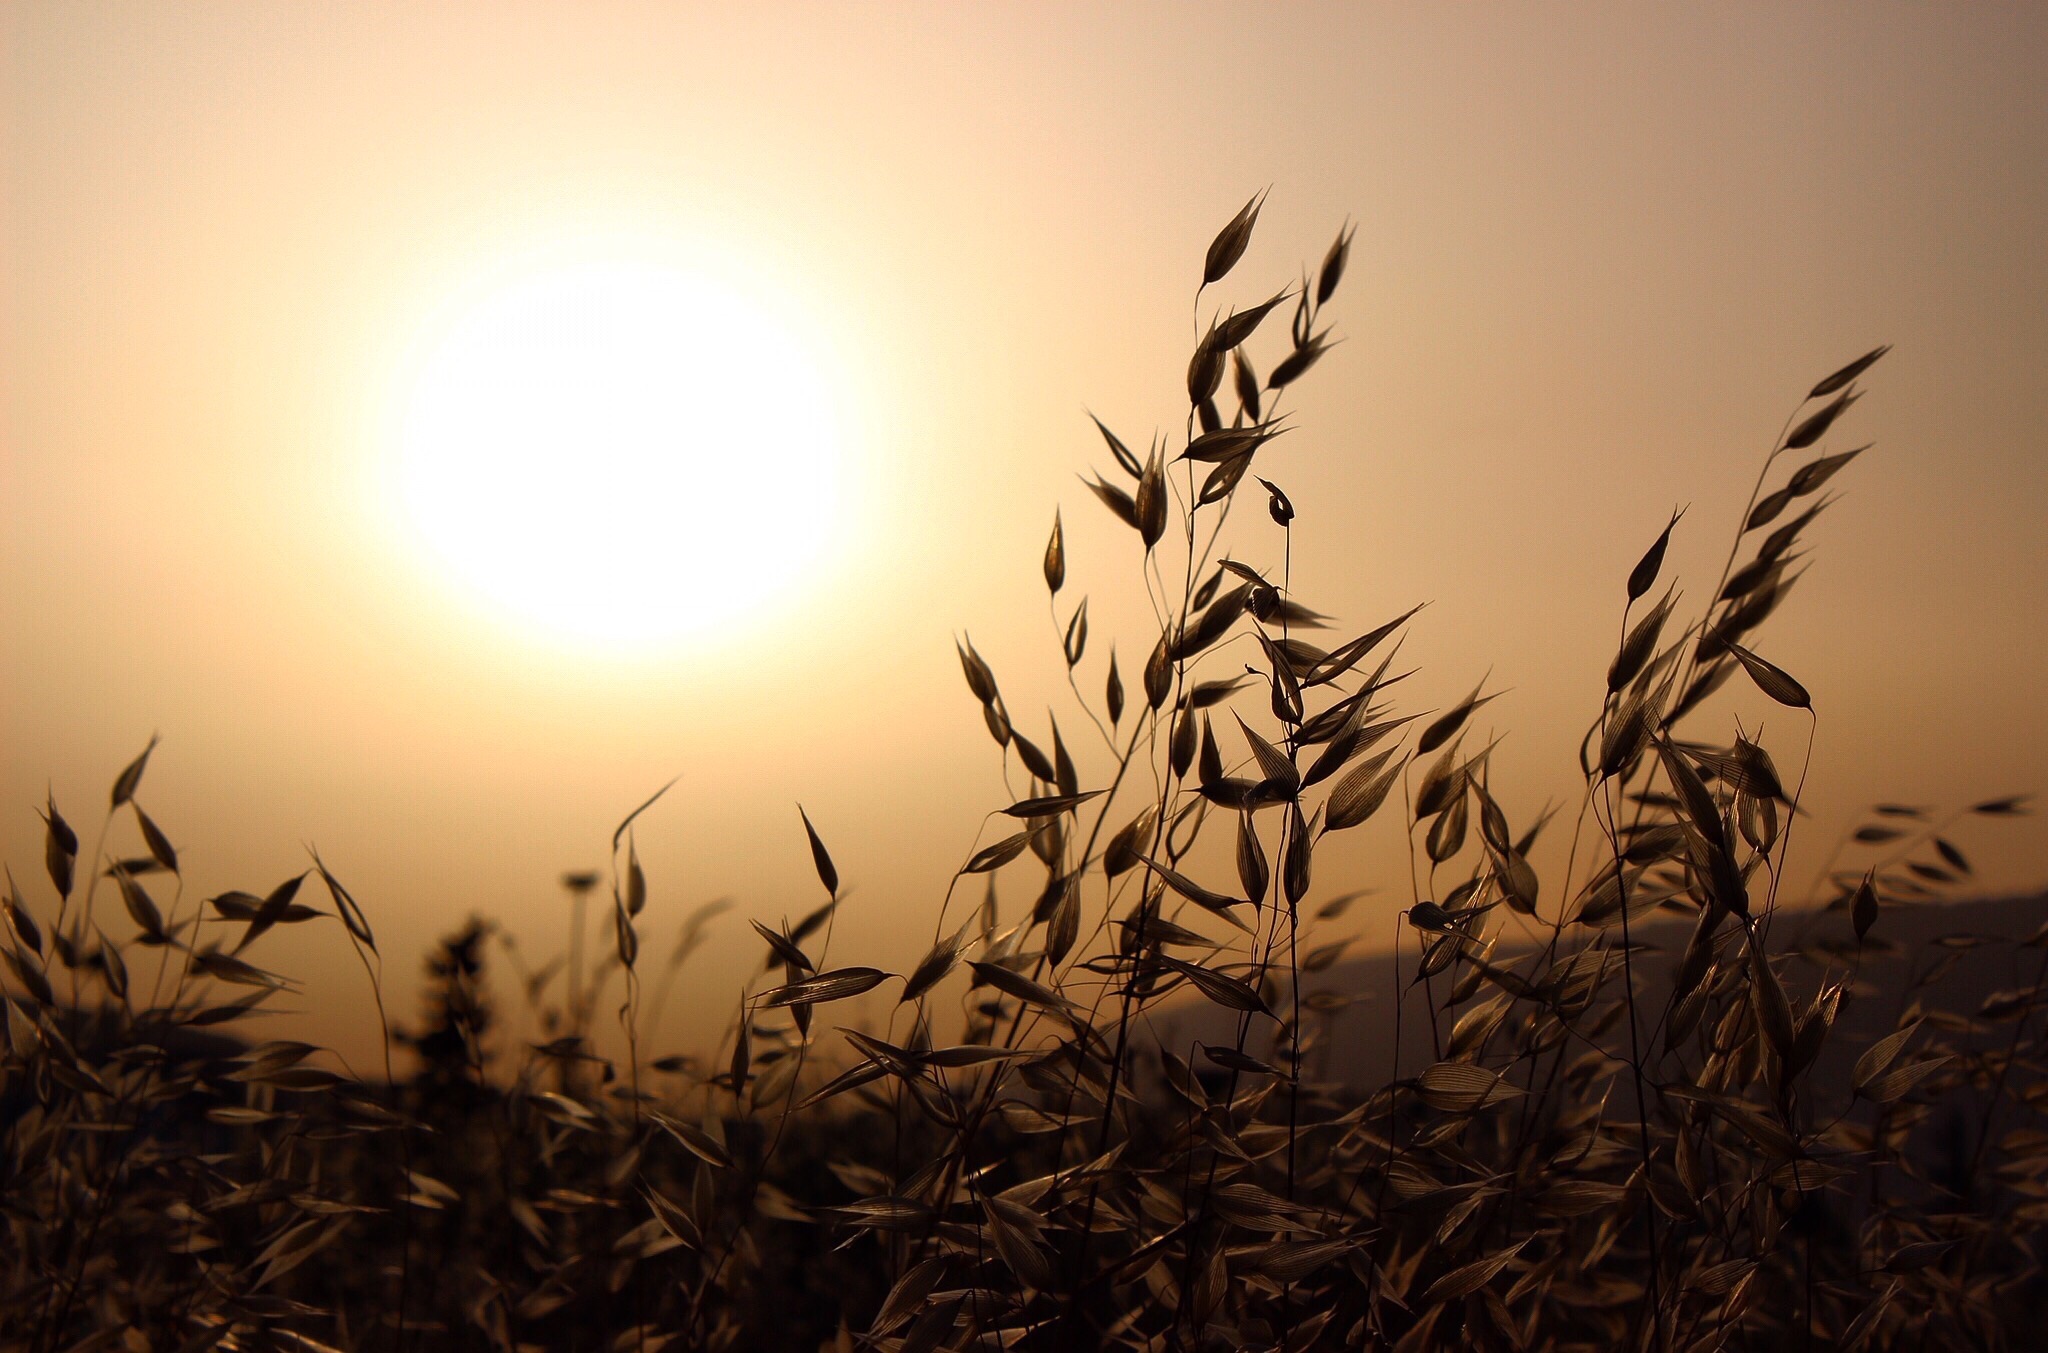
nature, grass, branch, plant, sky, sun, sunrise, sunset, field, sunlight, morning, leaf, flower, dawn, evening, food, crop, agriculture, atmospheric phenomenon, grass family